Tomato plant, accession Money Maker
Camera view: vertical (180 deg); turntable rotation: 90 degrees
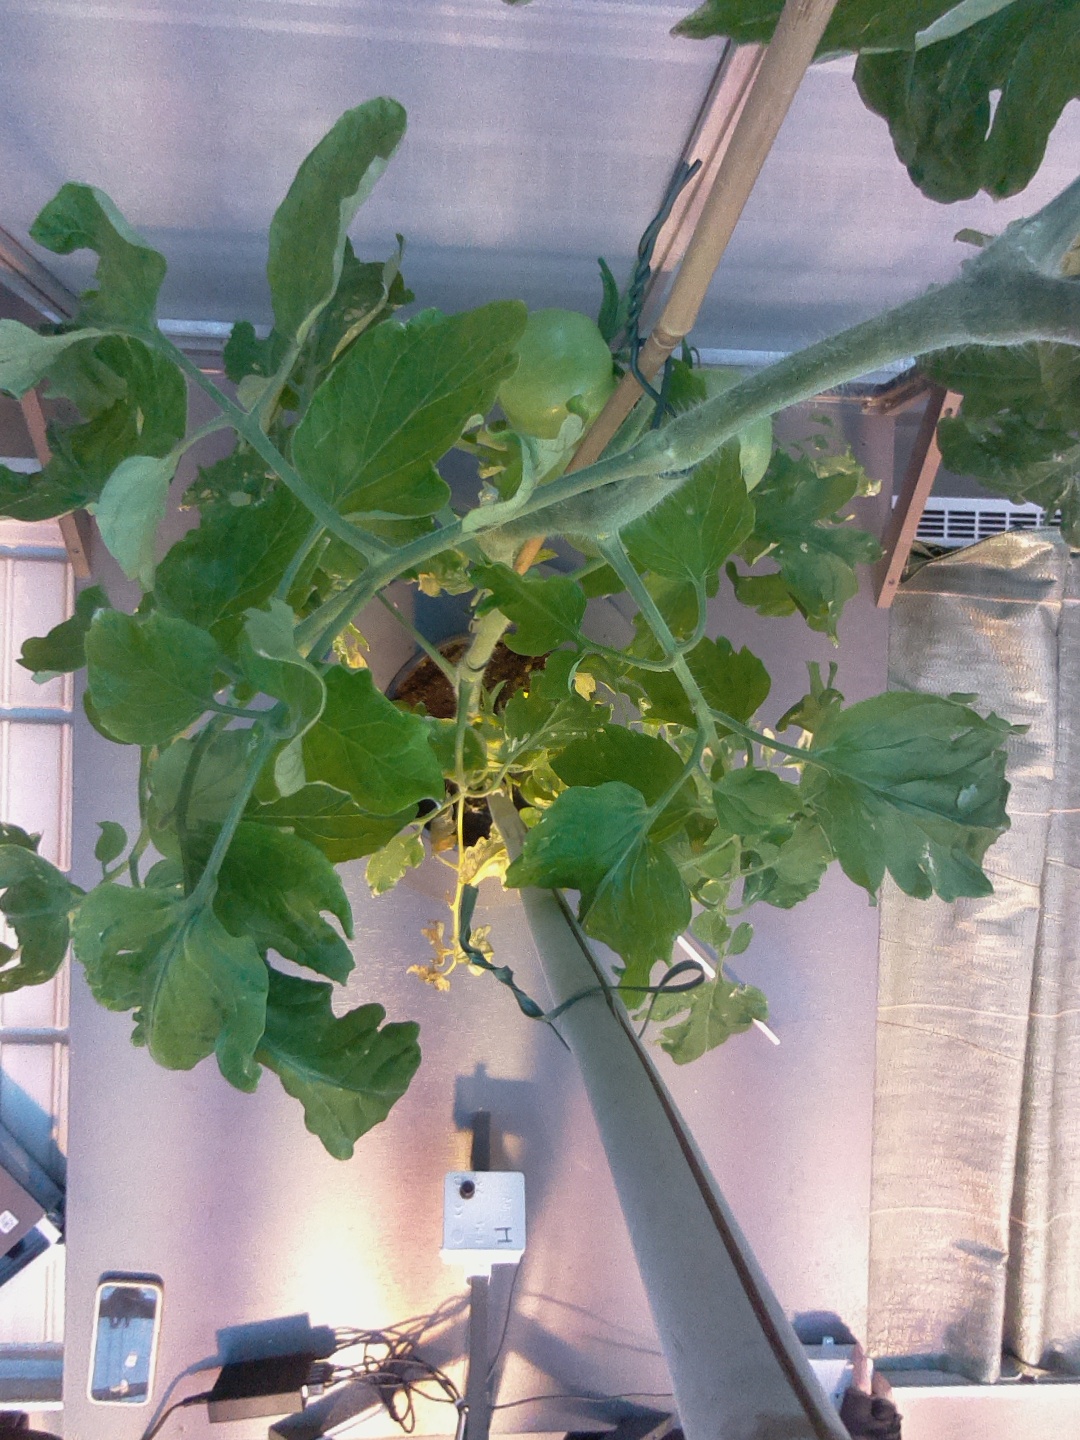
BBCH growth stage 76: 60%-70% of final fruit size